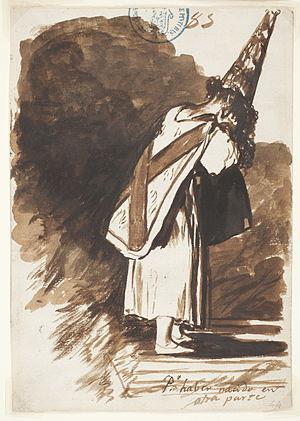
La coroza est un couvre-chef de papier ou de carton peint, conique, que portaient les condamnés des Inquisitions espagnole et portugaise en complément du sambenito. Lors des autodafés, ces deux éléments vestimentaires, symboles d'infamie, servaient à signaler au condamné et au public, qu'il avait attenté à Dieu et à son Église.